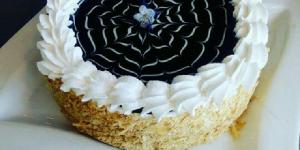
torta de milhojas con crema y manjar